Asiatic softshell turtle

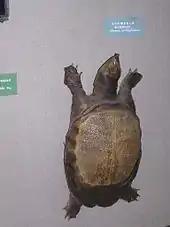
"Amyda cartilaginea (Trionyx cartilagineus)" in a Saint Petersburg museum

The Asiatic soft shelled turtle goes through a life cycle similar to many other turtles around the world. It begins its life by hatching from a clutch of eggs laid in sand along a body of water. This clutch can range in size from four to eight eggs depending on the size and age of the female that laid the clutch. On average, the incubation period for "Amyda cartilaginea" ranges between 130 and 140 days. However, the incubation period is greatly dependent on climate; not only for the rate of incubation, but also the sex of the majority of these turtles. Temperature has a great influence on what sex the turtle will become, females are typically born at around 30 degrees Celsius and males at 25 degrees Celsius. Once hatched, these young turtles must race to the water in order to prevent being eaten. Monitor lizards along with crows and serpent eagles are known to eat these young turtles.